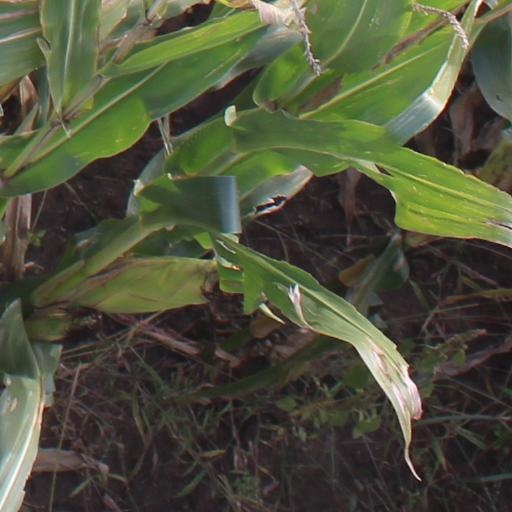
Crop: maize; corn